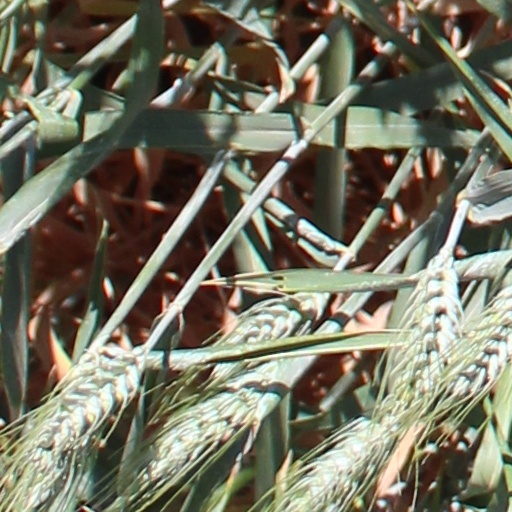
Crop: wheat